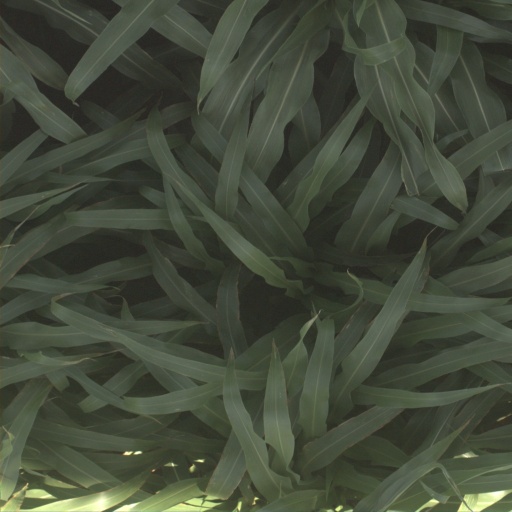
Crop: sorghum